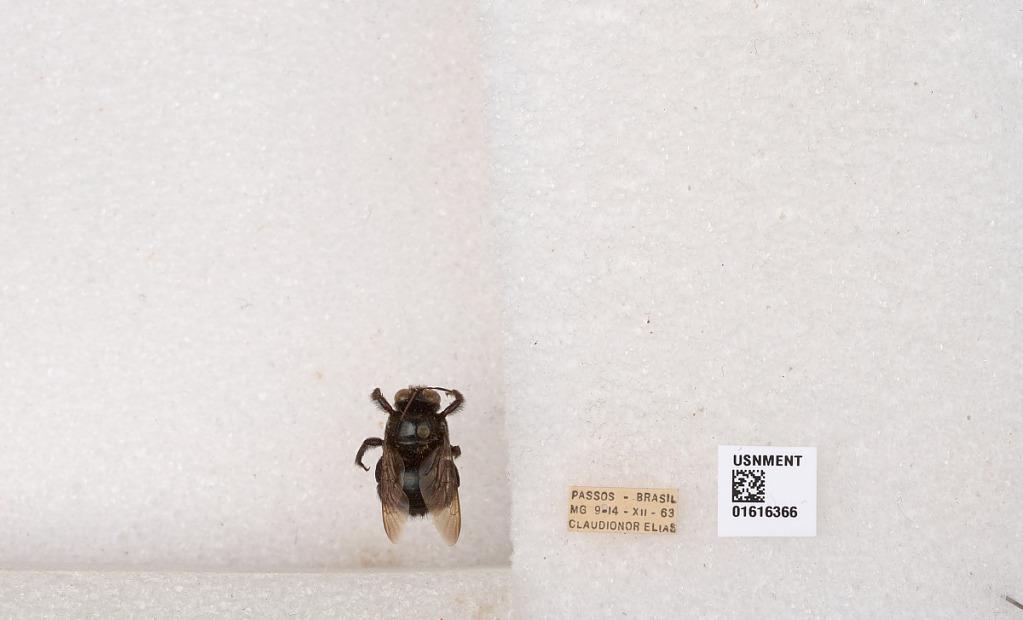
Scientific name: Xylocopa (Schonnherria) subcyanea Pérez
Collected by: C. Elias
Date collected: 1963-12-9
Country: Brazil
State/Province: Minas Gerais
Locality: Passos